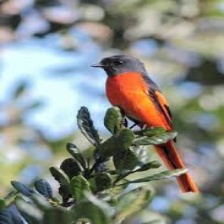
Species: FIERY MINIVET
Scientific name: PERICROCOTUS IGNEUS